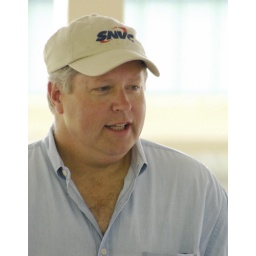
Tom DeWitt decked out in his SNVC hat and shirt